Lind Glacier

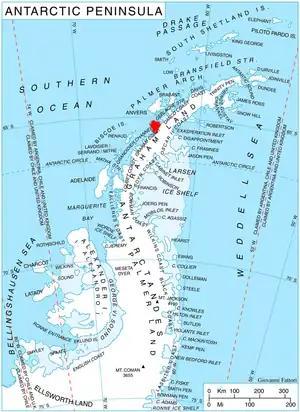
Location of Kyiv Peninsula in Graham Land, Antarctic Peninsula.

Lind Glacier is a glacier flowing west from Alencar Peak into the southern part of Collins Bay, on the west coast of Kyiv Peninsula in Graham Land, Antarctica. It was first charted by the Fourth French Antarctic Expedition under Jean-Baptiste Charcot, 1908–10, and was named by the UK Antarctic Place-Names Committee in 1959 for James Lind, the Scottish "founder of modern naval hygiene," who was the first to publish a convincing account of experimental work establishing the dietary cause and cure of scurvy, in 1755.